Marabá, Pará

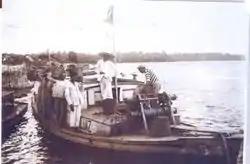
Shipment of Brazil nuts in small boats.

The economy of the village of Marabá grew considerably supported by the extractive base, anchored in exports of rubber and Brazil-nut to U.S. and European markets. The economic importance gained, influenced the political aspects, so that in the years 1908 to 1909 a major rebellion occurred in Maraba, called of "Revolta dos Galegos" (Revolt of the Galicians). The rebellion was demanding political autonomy from the county of Baião, and the low prices paid for rubber and the highest interest rate on loans for collecting nuts and rubber.